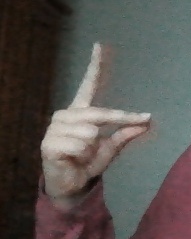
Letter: ta